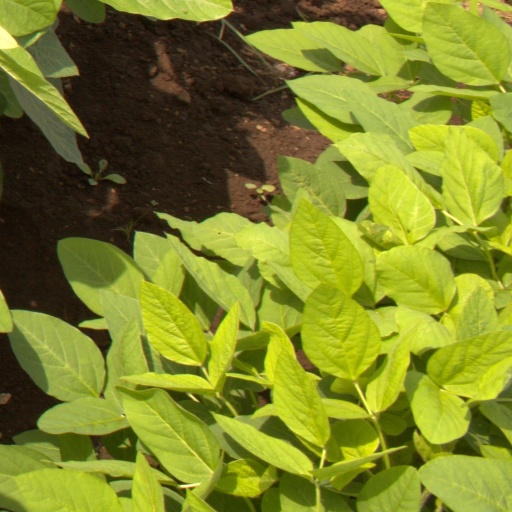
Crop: soybean